Corset

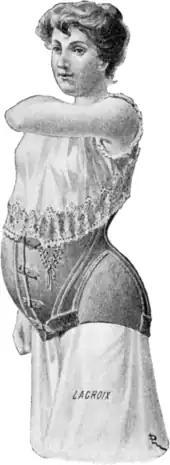
A maternity corset, 1908

In the early 19th century, when gussets were added for room for the bust, stays became known as corsets. They also lengthened to the hip, and the lower tabs were replaced by gussets at the hip and had less boning. In the 1820s, fashion changed again, with the waistline lowered to almost the natural position. That was to allow for more ornamentation on the bodice, which, in turn, saw the return of the corset to modern fashion. Corsets began to be made with some padding, for a waist-slimming effect, and more boning. Some women made their own, while others bought their corsets. Corsets were one of the first mass-produced garments for women. They began to be more heavily boned in the 1840s, and the shoulder straps were eliminated. By 1850, steel boning became popular.